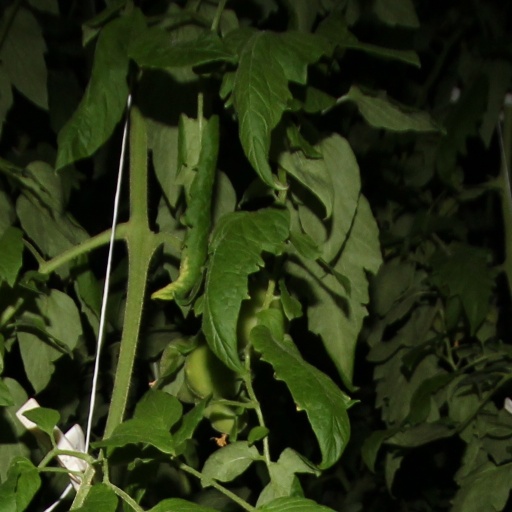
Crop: tomato